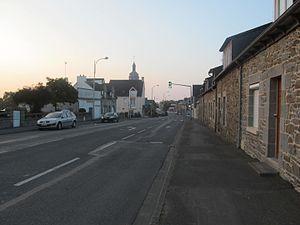
Langueux [lɑ̃gø] est une commune française située près de Saint-Brieuc dans le département des Côtes-d'Armor en région Bretagne.